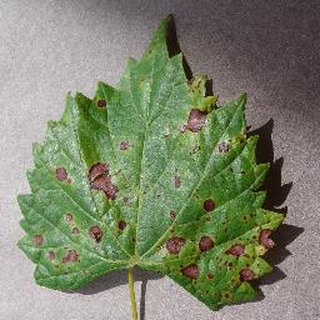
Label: grape_black_rot